René Rydlewicz

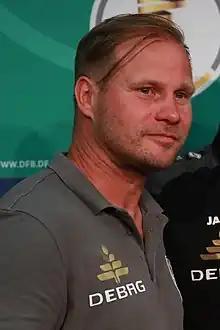
Rydlewicz as manager of BFC Dynamo in 2018

René Rydlewicz (born 18 July 1973) is a German professional football manager and a former player who played as a midfielder.